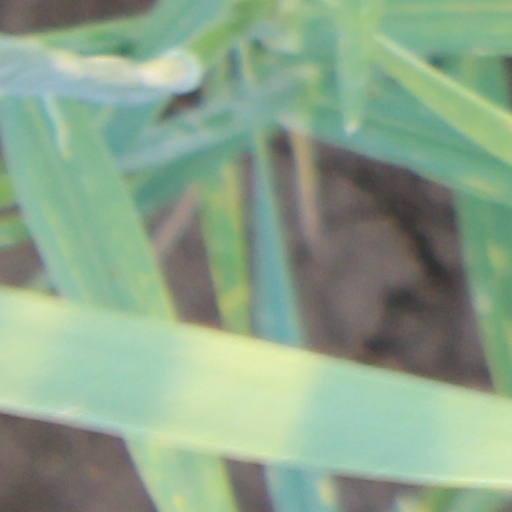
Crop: wheat